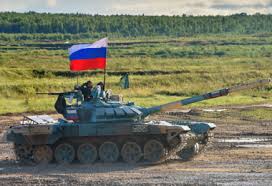
Label: BMP